Costumbrismo

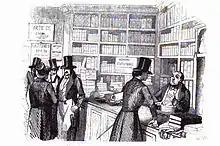
An unsigned illustration from "Los españoles pintados por sí mismos": a book shop in Madrid.

Much as literary "costumbrismo" had been influenced by English models, often by way of France, the same occurred with the equivalent in the visual arts, but with far more recent models. In a period when physiognomy was in vogue, "Heads of the People or Portraits of the English" was serialized in London starting in 1838 and was published in its entirety in 1840–41. It combined essays by such "distinguished writers" (the volume's own choice of words) as William Makepeace Thackeray and Leigh Hunt with pictures of individuals emblematic of different English "types". This was followed in France by a work first serialized as "Les Français, Moeurs Contemporaines" ("The French, Contemporary Manners", beginning in 1839) and published in a volume in 1842 as "Les Français peints par eux-mêmes. Encyclopédie Morale du dixneuviéme siécle" ("The French, drawn by themselves. Moral Encyclopedia of the 19th Century"). The Spanish soon followed with "Los españoles pintados por sí mismos" ("The Spanish Drawn By Themselves") serialized from 1842 and published in a volume in 1843.